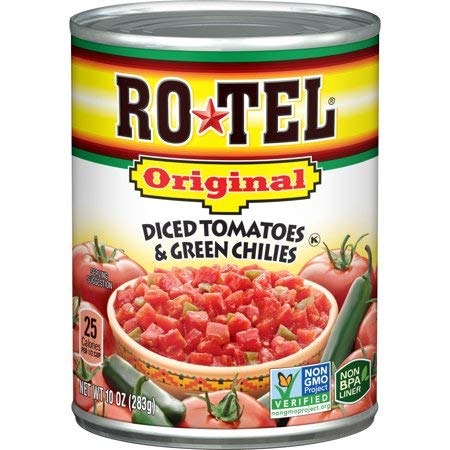
Item Name: Expect More ROTEL Original Diced Tomatoes and Green Chilies, 6 ct. / 60 Ounce
Value: 6.0
Unit: Count

Price: 1.28